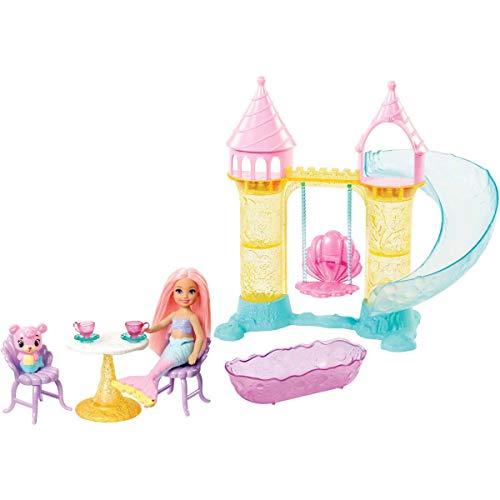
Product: Barbie Dreamtopia Chelsea Mermaid Doll, Merbear Figure and Playground Playset
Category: Toys & Games | Dolls & Accessories | Playsets
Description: Chelsea mermaid doll inspires imaginations with this play set that offers complete play out of the box.
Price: $10.99
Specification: ProductDimensions:13.5x2.8x10.5inches|ItemWeight:1.29pounds|ShippingWeight:1.31pounds(Viewshippingratesandpolicies)|ASIN:B07FFWNH9R|Itemmodelnumber:FXT20|Manufacturerrecommendedage:36months-7years